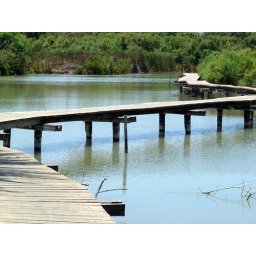
Ein Afek - Kiryat Bialik - bridge over the river